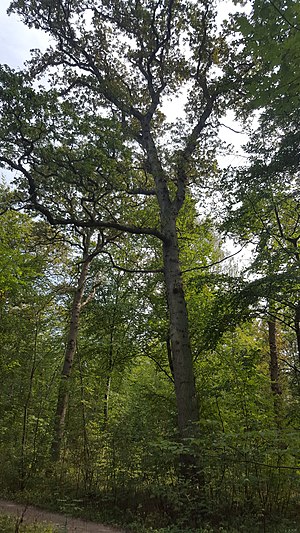
Kongelunden
Et af de klassiske egetræer langs Collins Allé som er typiske for Kongelunden
Kongelunden er en af Amagers 4 skove og nok en af de få skove i Danmark, som officielt er blevet navngivet. En stor del af Kongelunden er tilplantet med egetræer og mere end 300 forskellige fuglearter er set i og omkring Kongelunden. Skoven er beliggende i den sydlige del af øen for enden af Kongelundsvej nu som en del af både Dragør Kommune og Tårnby Kommune og forvaltes af Jægersborg Statsskovdistrikt.